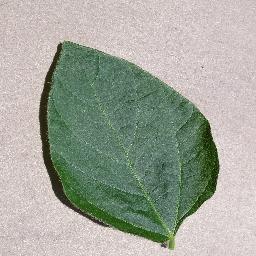
Label: Soybean___healthy